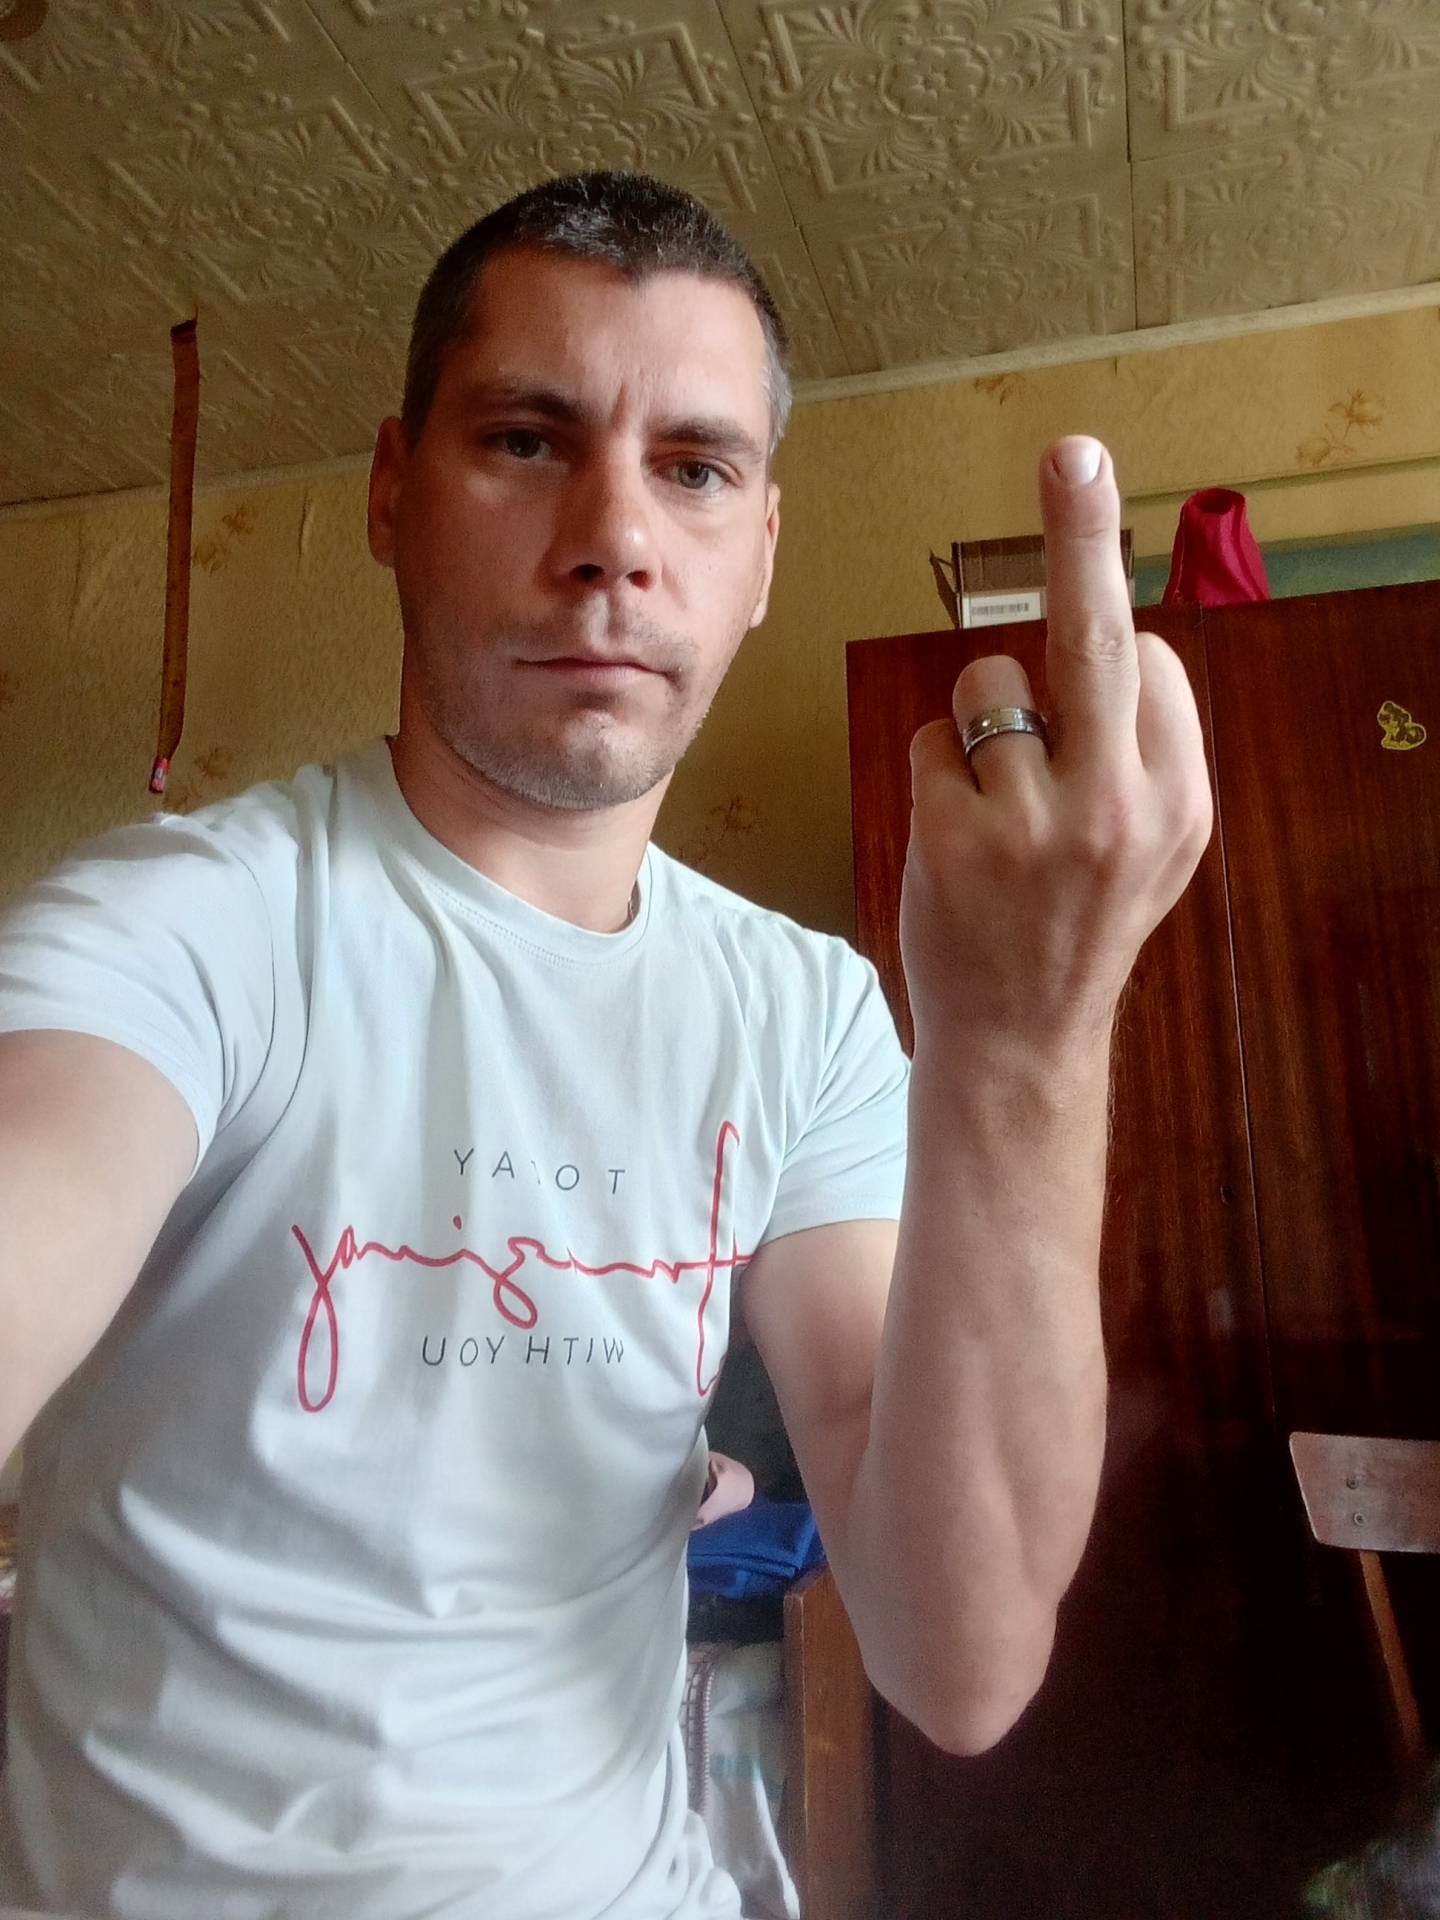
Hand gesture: middle_finger